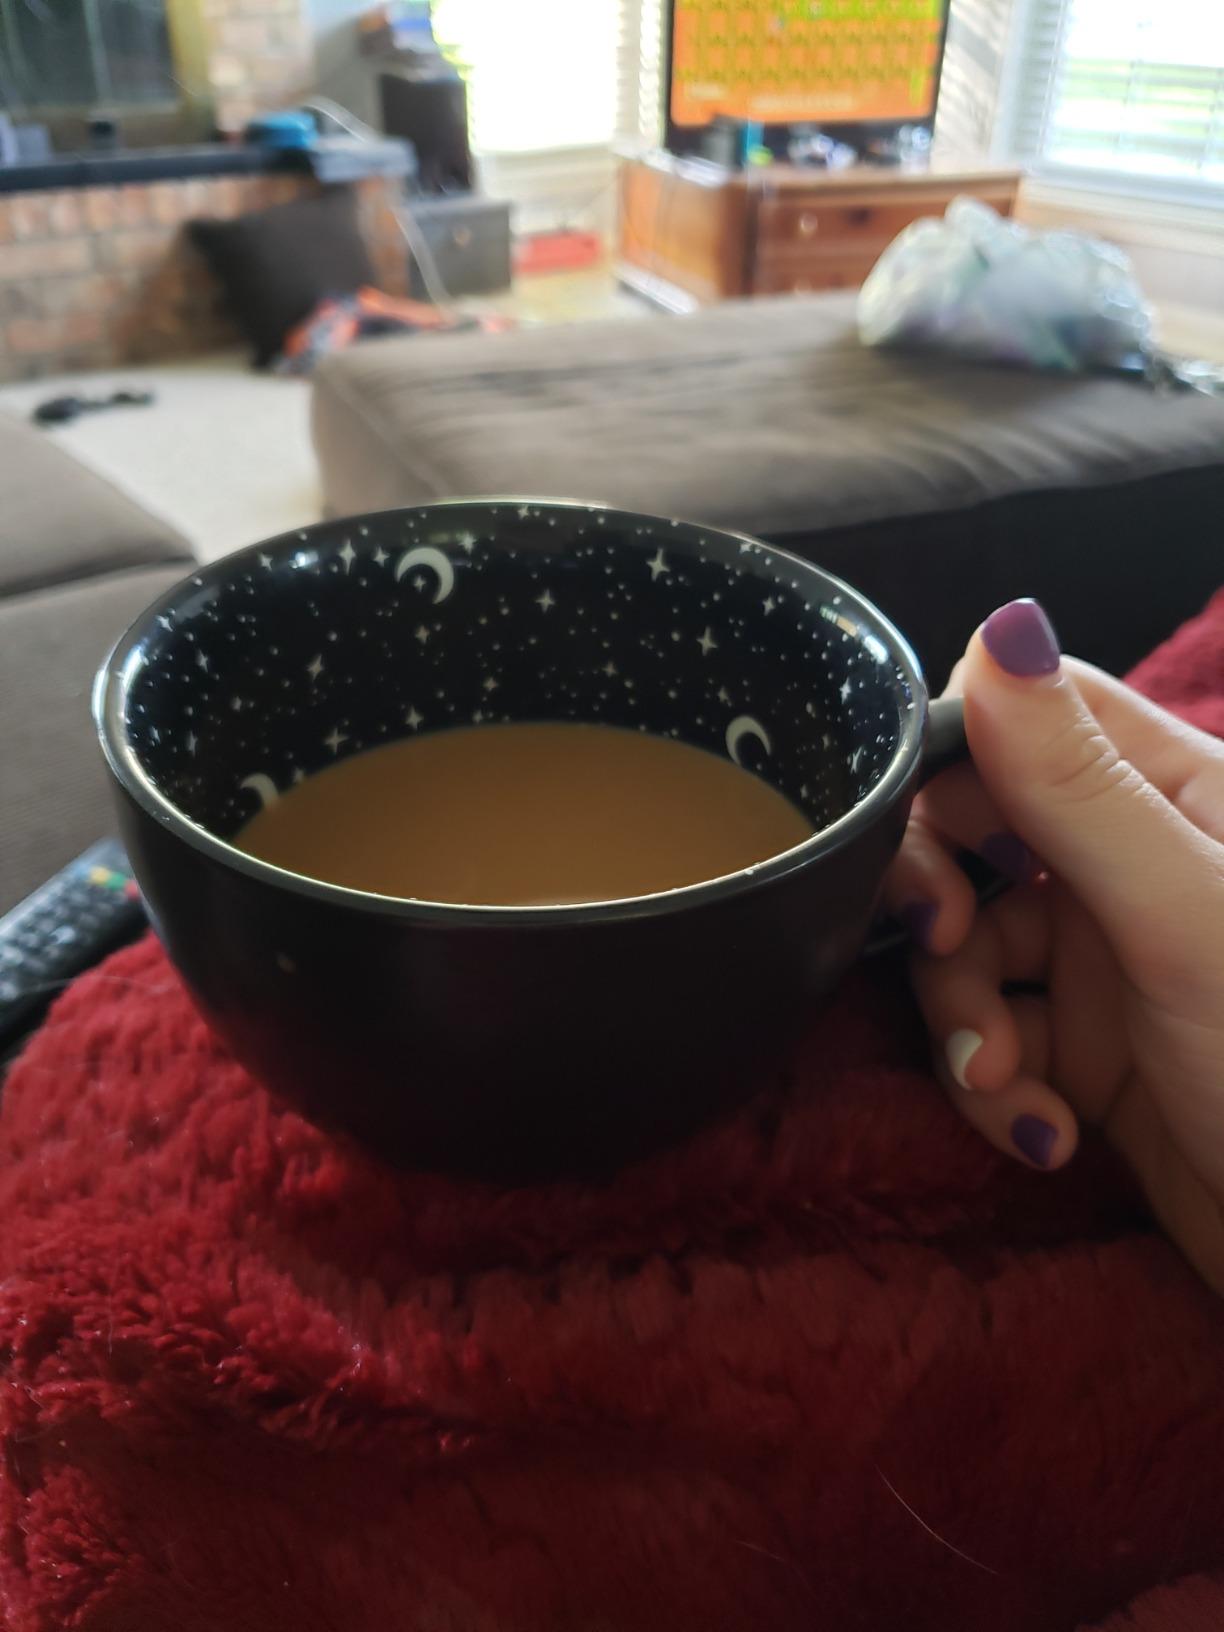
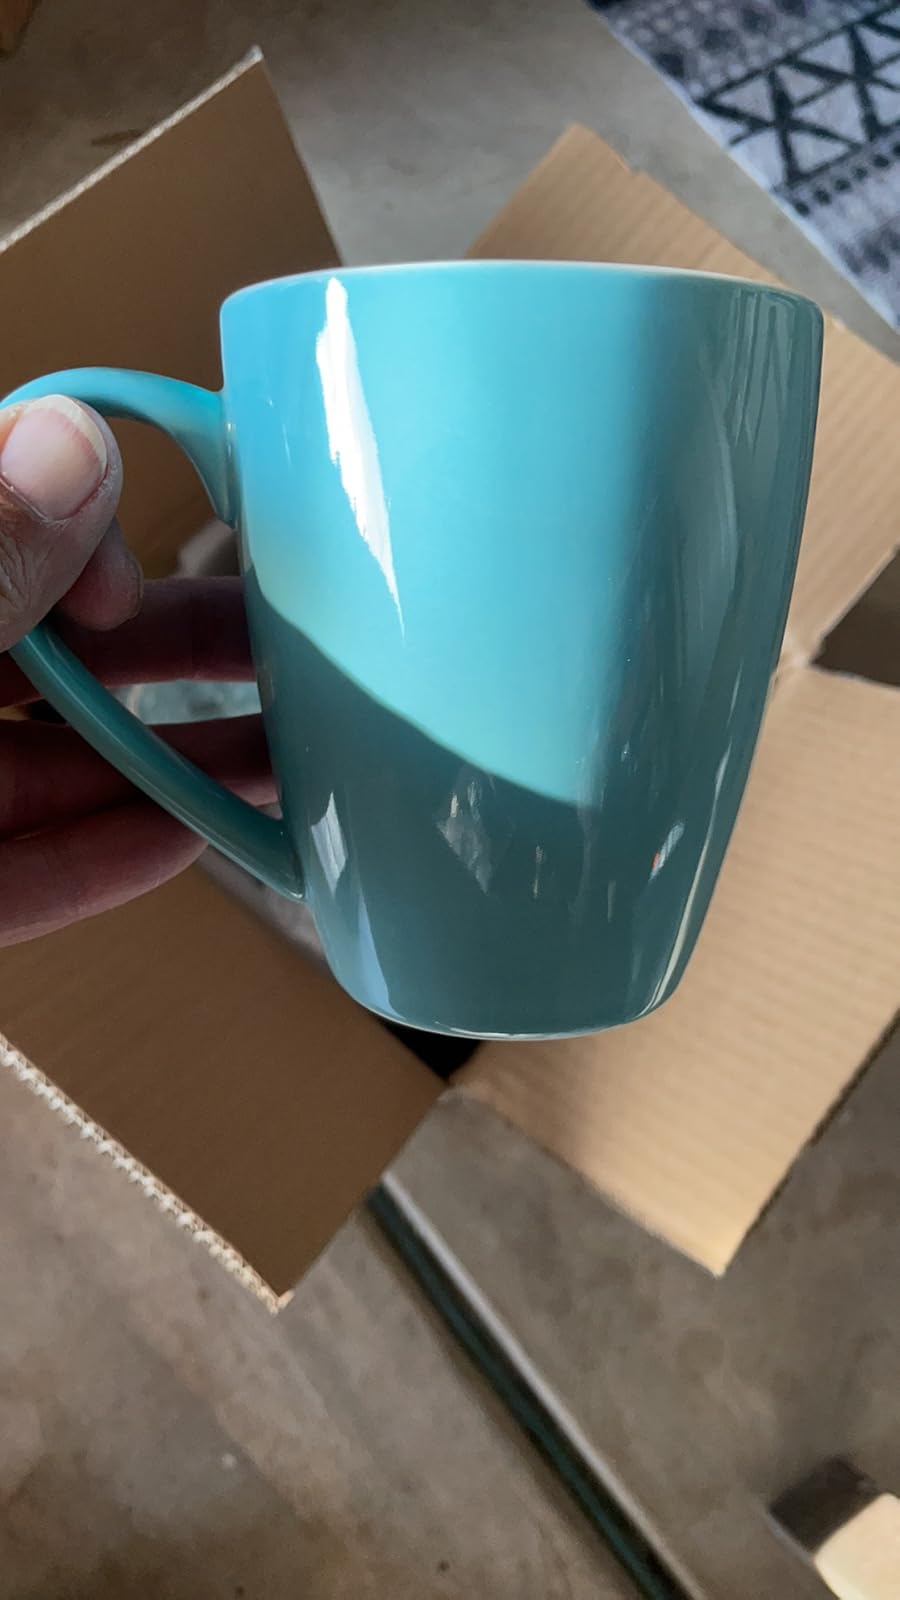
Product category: items_mug
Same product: no